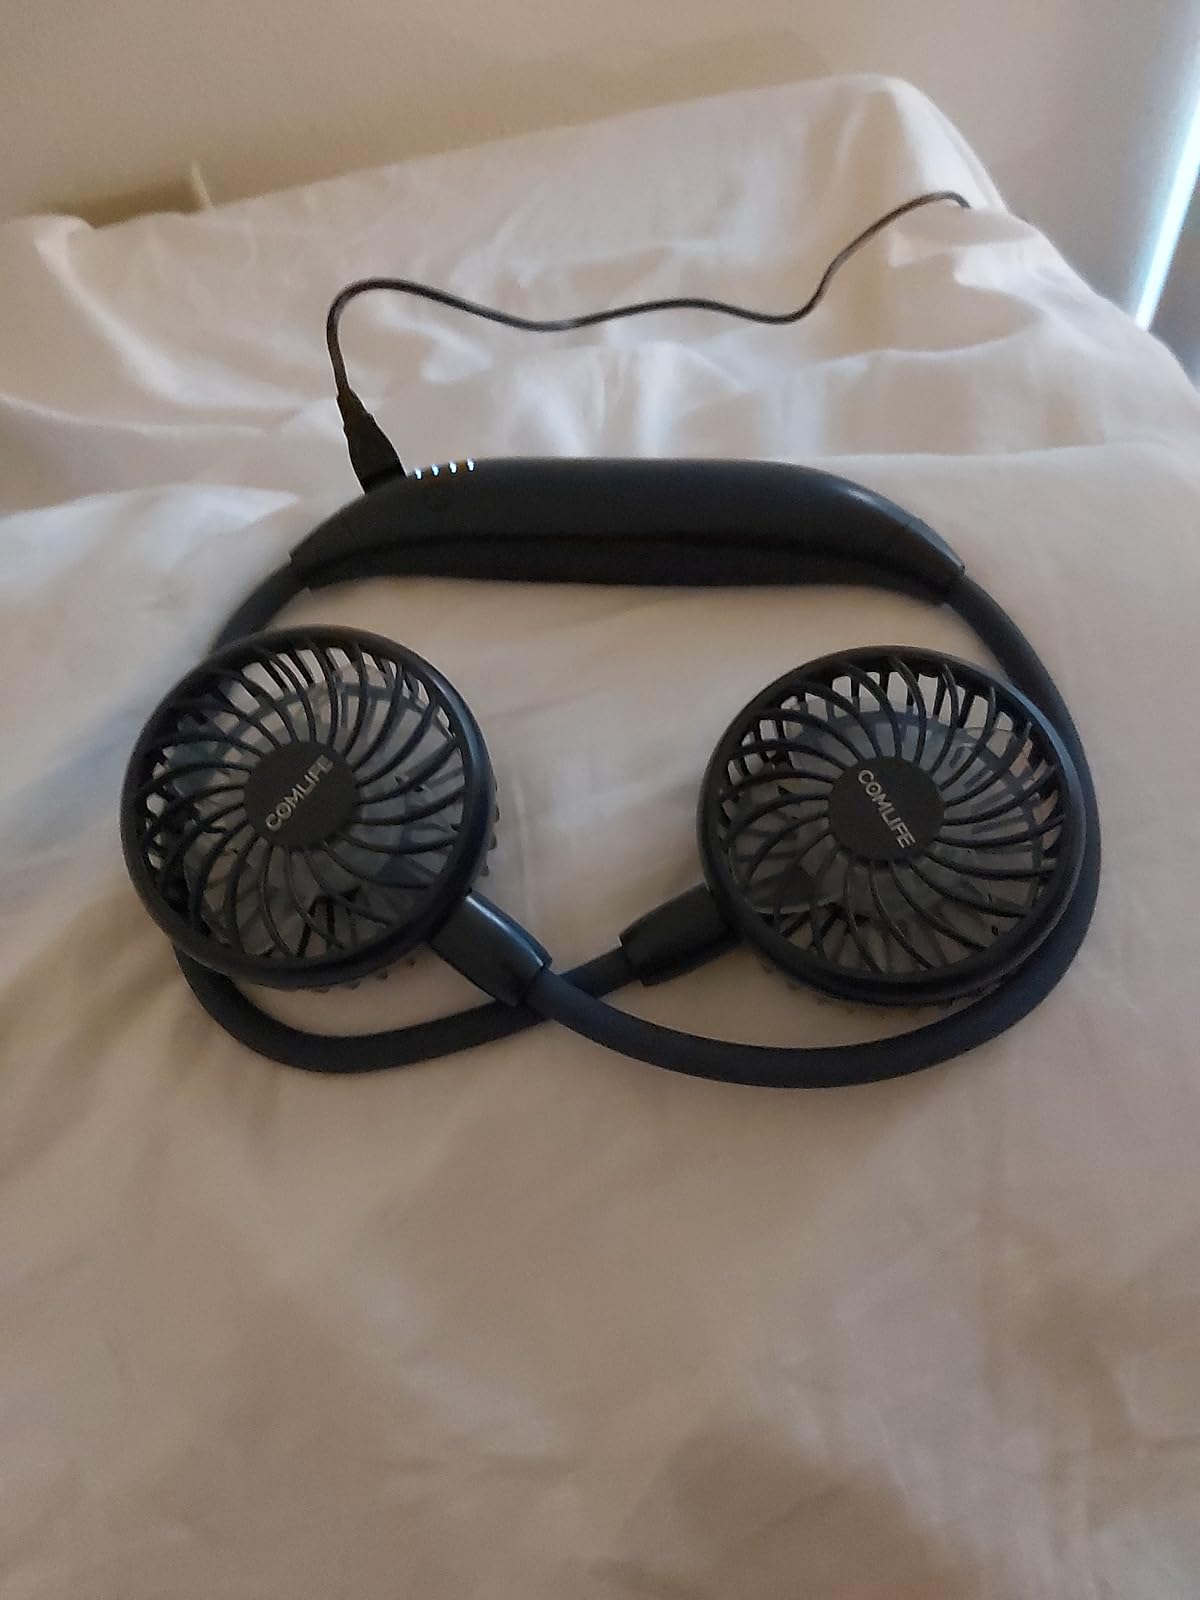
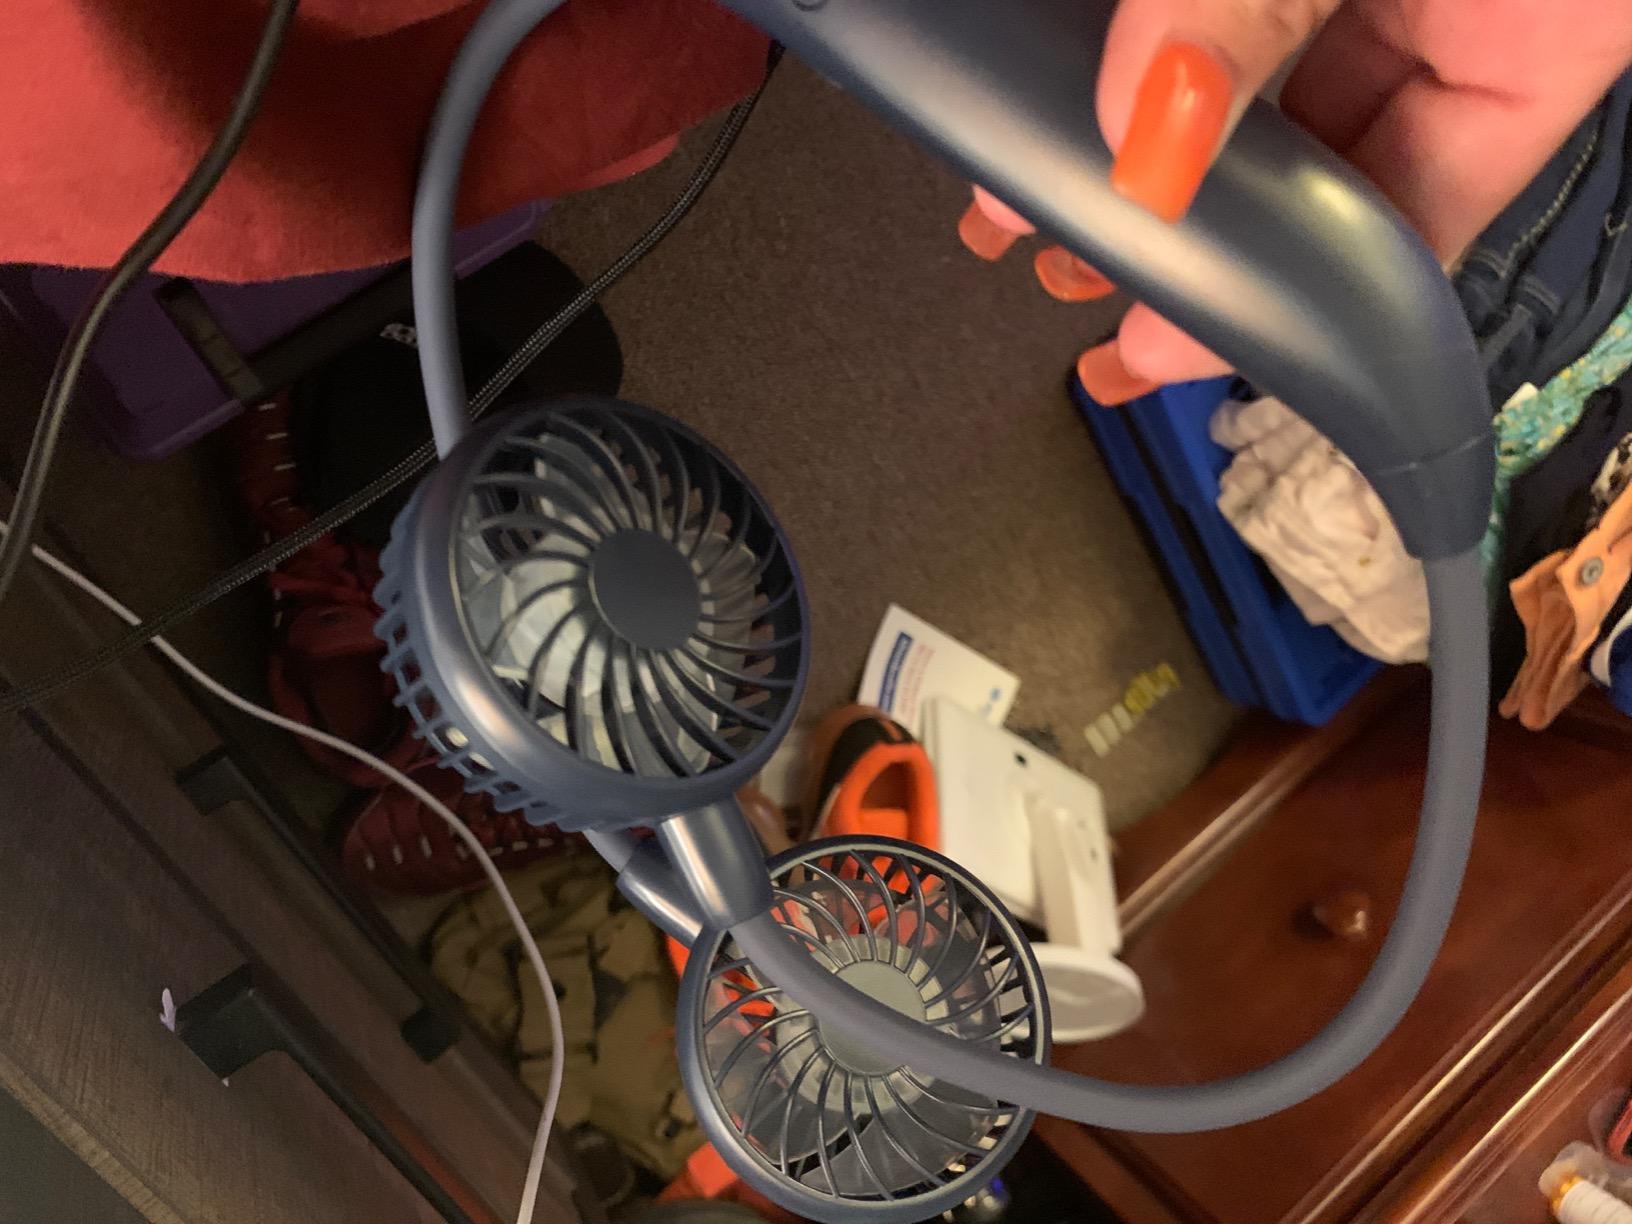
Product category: fan
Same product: yes